Lucy Boynton

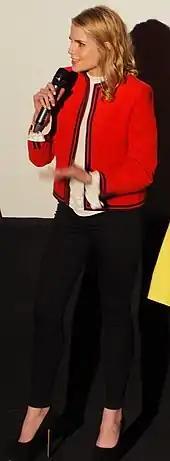
Boynton speaking at the premiere of "The Blackcoat's Daughter" at the 2015 Toronto Film Festival

Boynton appeared as "sullen mean girl" Rose alongside Emma Roberts and Kiernan Shipka in "The Blackcoat's Daughter" (2015). She prepared for the film by watching films that dealt with isolation and grief, such as "Rosemary’s Baby" on the recommendation of director Oz Perkins. Chuck Bowen of "Slant Magazine" wrote that Roberts, Shipka, and Boyton were "poignant in their minimalist roles". Boynton starred in the coming-of-age film "Sing Street" (2016) as Raphina, an aspiring model with "huge hair, bright make-up and colourful clothes". Boynton described her role as "the muse character, in a way, but only because she has put herself there". She adopted an Irish accent for the film and was instructed by director John Carney to create a backstory "in much more detail than [she] had before." The film premiered to critical praise at the Sundance Film Festival and garnered a Golden Globe nomination for Best Motion Picture – Musical or Comedy.